Edith Rosenwald Stern

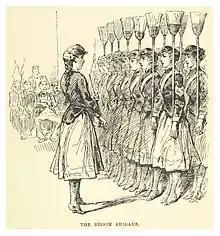
Depiction of a Women's Broom Brigade

Due to failing health, in 1978, Stern made her home at the Pontchartrain Hotel in New Orleans. The hotel management converted rooms 503, 504, and 505 into a suite to accommodate Stern. Stern died at her home in 1980 of complications from circulatory diseases. She is buried at Metairie Lakelawn Cemetery alongside her husband Edgar, her daughter Audrey and Audrey's husband. Replicas of the Times-Picayune Loving Cup awards that she and her husband each received are located at the foot of the grave site.